Viva (2015 film)

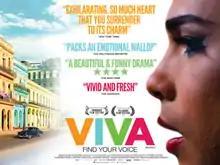
Theatrical release poster

Viva is a 2015 Spanish-language Irish drama film, set in Cuba. It was directed by Paddy Breathnach and written by Mark O'Halloran. The film stars Héctor Medina as a Havana-based young drag performer who, after reuniting with his estranged father, must come to terms with his sexuality. The film was selected as the Irish entry for the Best Foreign Language Film at the 88th Academy Awards. It made the December shortlist of nine films, but was not nominated.